George Frederick, Margrave of Baden-Durlach

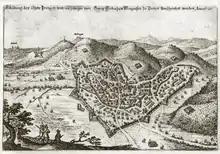
Fortified camp of Margrave George Frederick at Ihringen

From March to June 1620 George Frederick blocked the road from Breisach to Freiburg by order of the Protestant Union, operating from a fortified camp at Ihringen. The goal was to prevent the passage of mercenary troops of Bavaria and the Catholic League from the Alsace to their assembly points at Lauingen and Dillingen on the Danube. Nevertheless, after Emperor Ferdinand II gave assurances that certain troops had been recruited for himself and not for Bavarian/Catholic League army, George Frederick allowed the three regiments to pass and had to put up with being called naïve when these regiments joined the army of Duke Maximilian I of Bavaria.